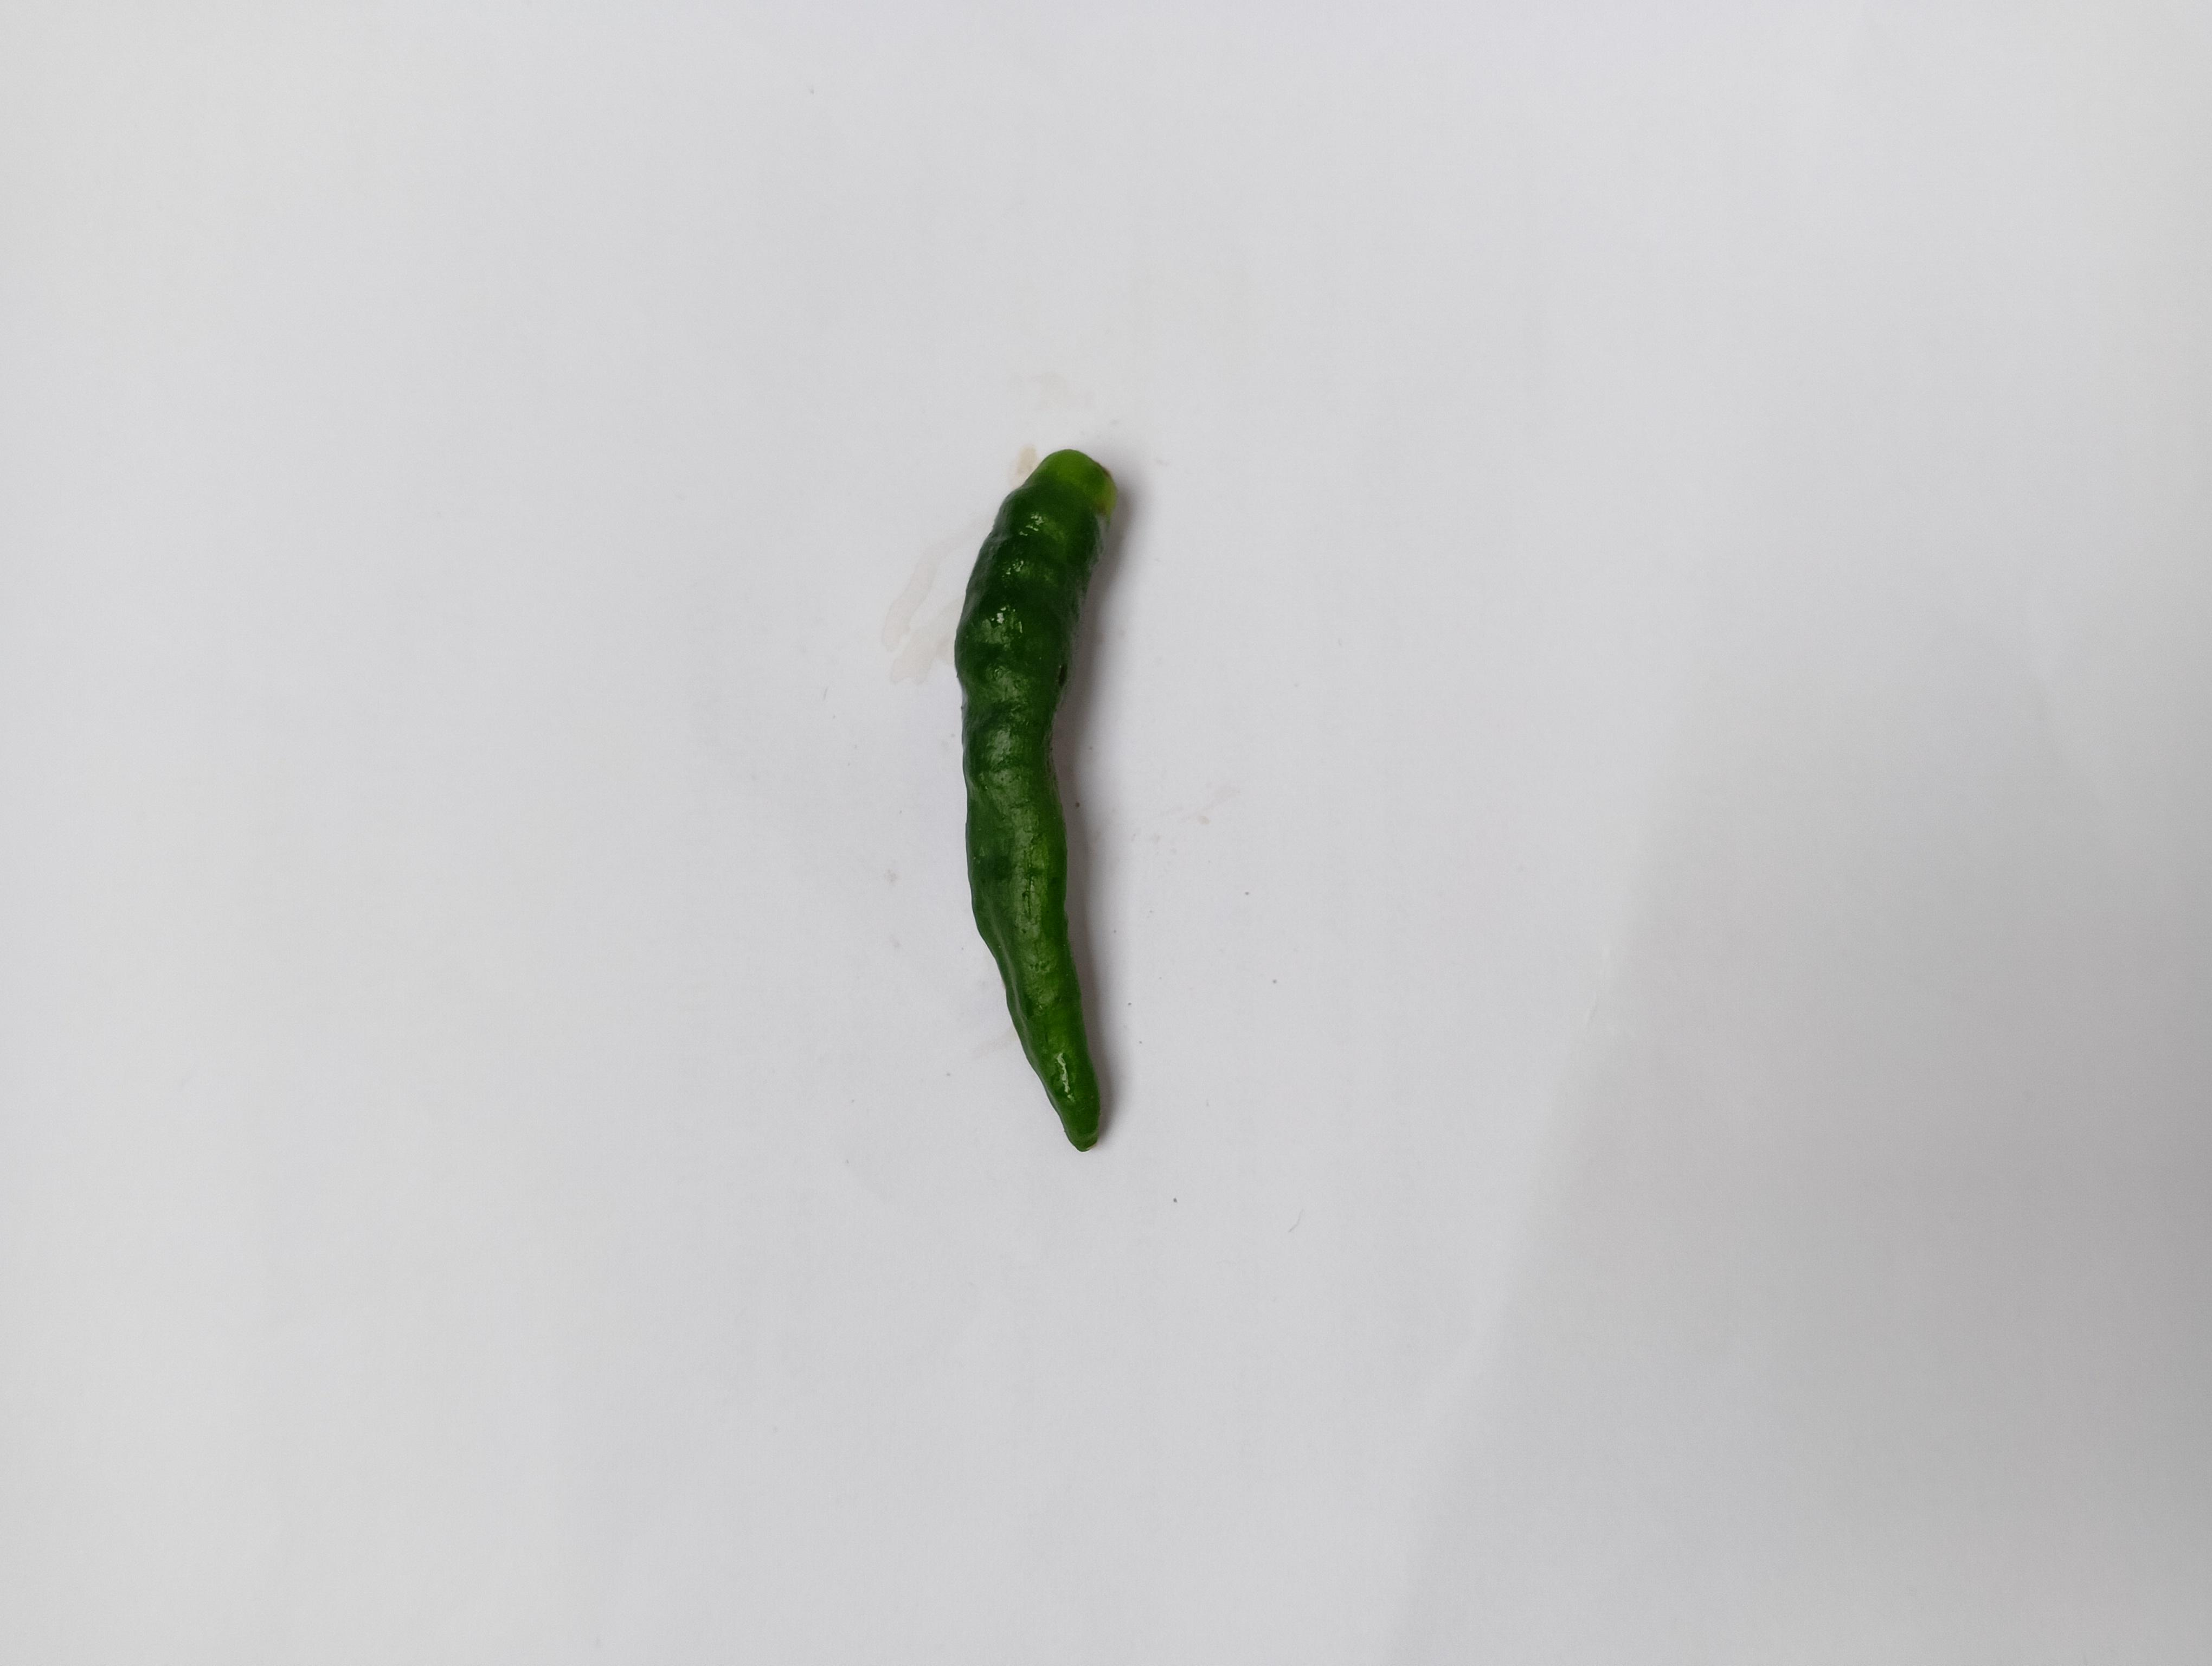
Label: Green Chili